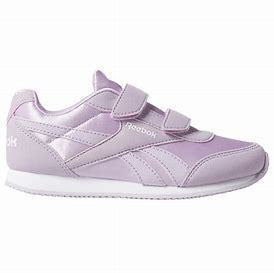
Brand: Reebok
Model: Royal Classic Jogger 2